Answer in natural language. Considering the relative positions, where is Statue with respect to framed mountain landscape photo? Choose between the following options: left or right
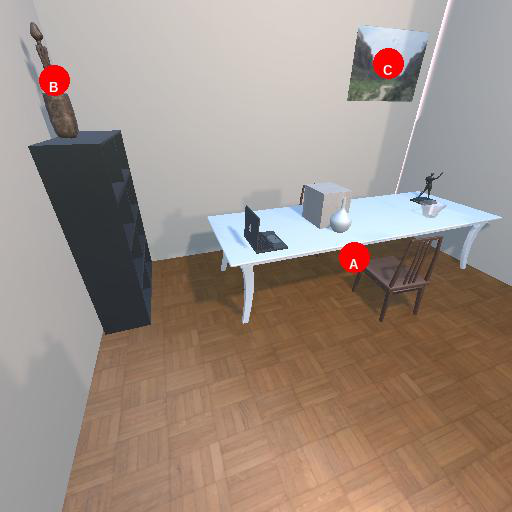
<answer>left</answer>